American pioneer

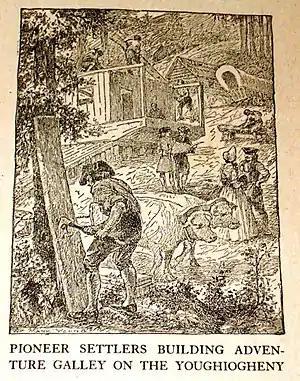
American pioneers building the flatboat "Adventure Galley" at Sumrill's Ferry on the Youghiogheny River during March 1788.

The figure of the pioneer has historically played a role in American culture, literature and folklore. The pioneer is similar to other iconic figures involved in stories of the "settlement of the West," such as the cowboy, trapper, prospector, and miner; however, the pioneer is distinct in that he represents those who went into unexplored territory in search of a new life, looking to establish permanent settlement.